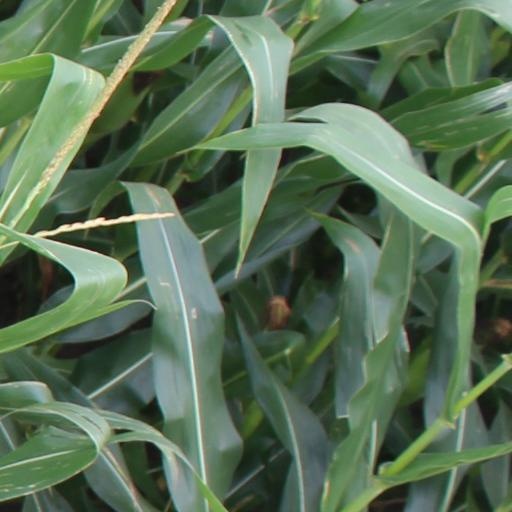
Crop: maize; corn